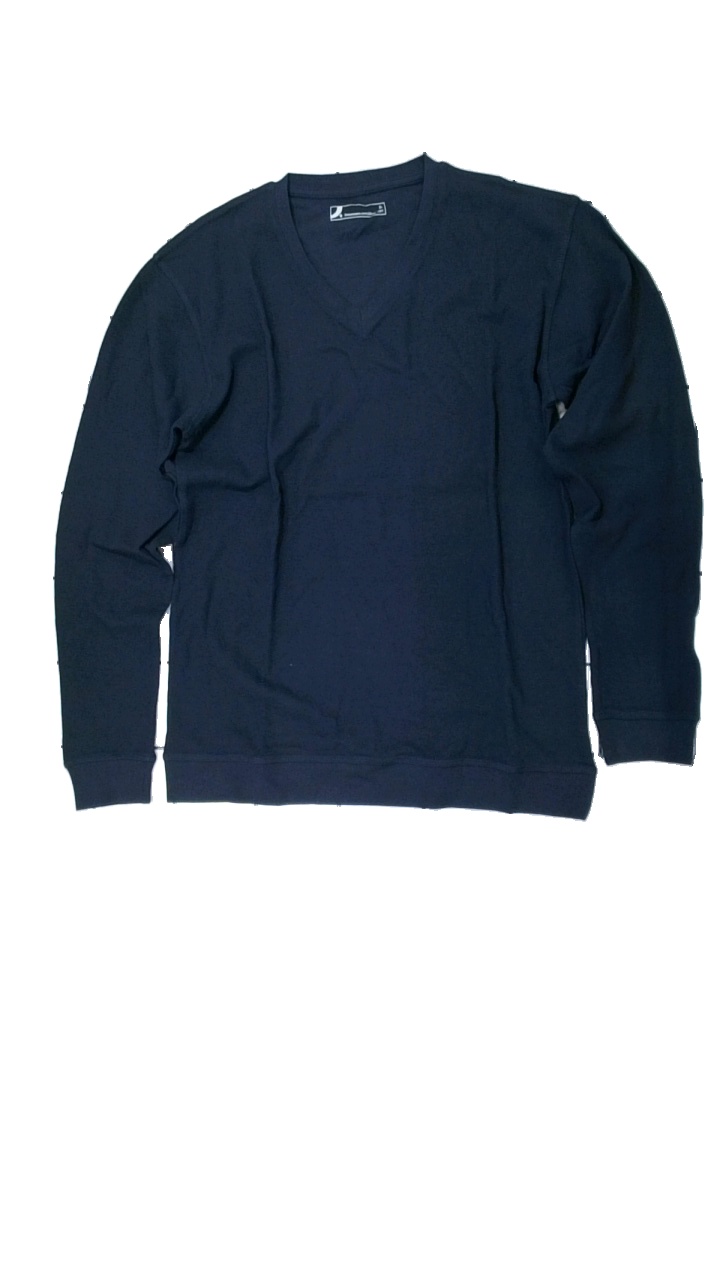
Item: Top (Men)
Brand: Dressman
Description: svart långärmad tröja
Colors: Black
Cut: Regular
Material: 100% cotton
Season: All
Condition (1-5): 5
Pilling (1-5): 5
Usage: Reuse
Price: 50-100